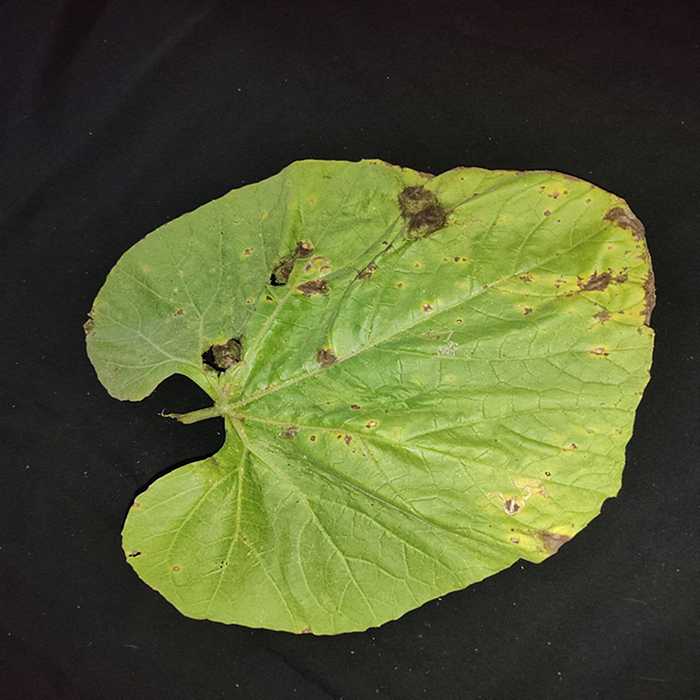
Plant: Bottle gourd
Label: Downey mildew